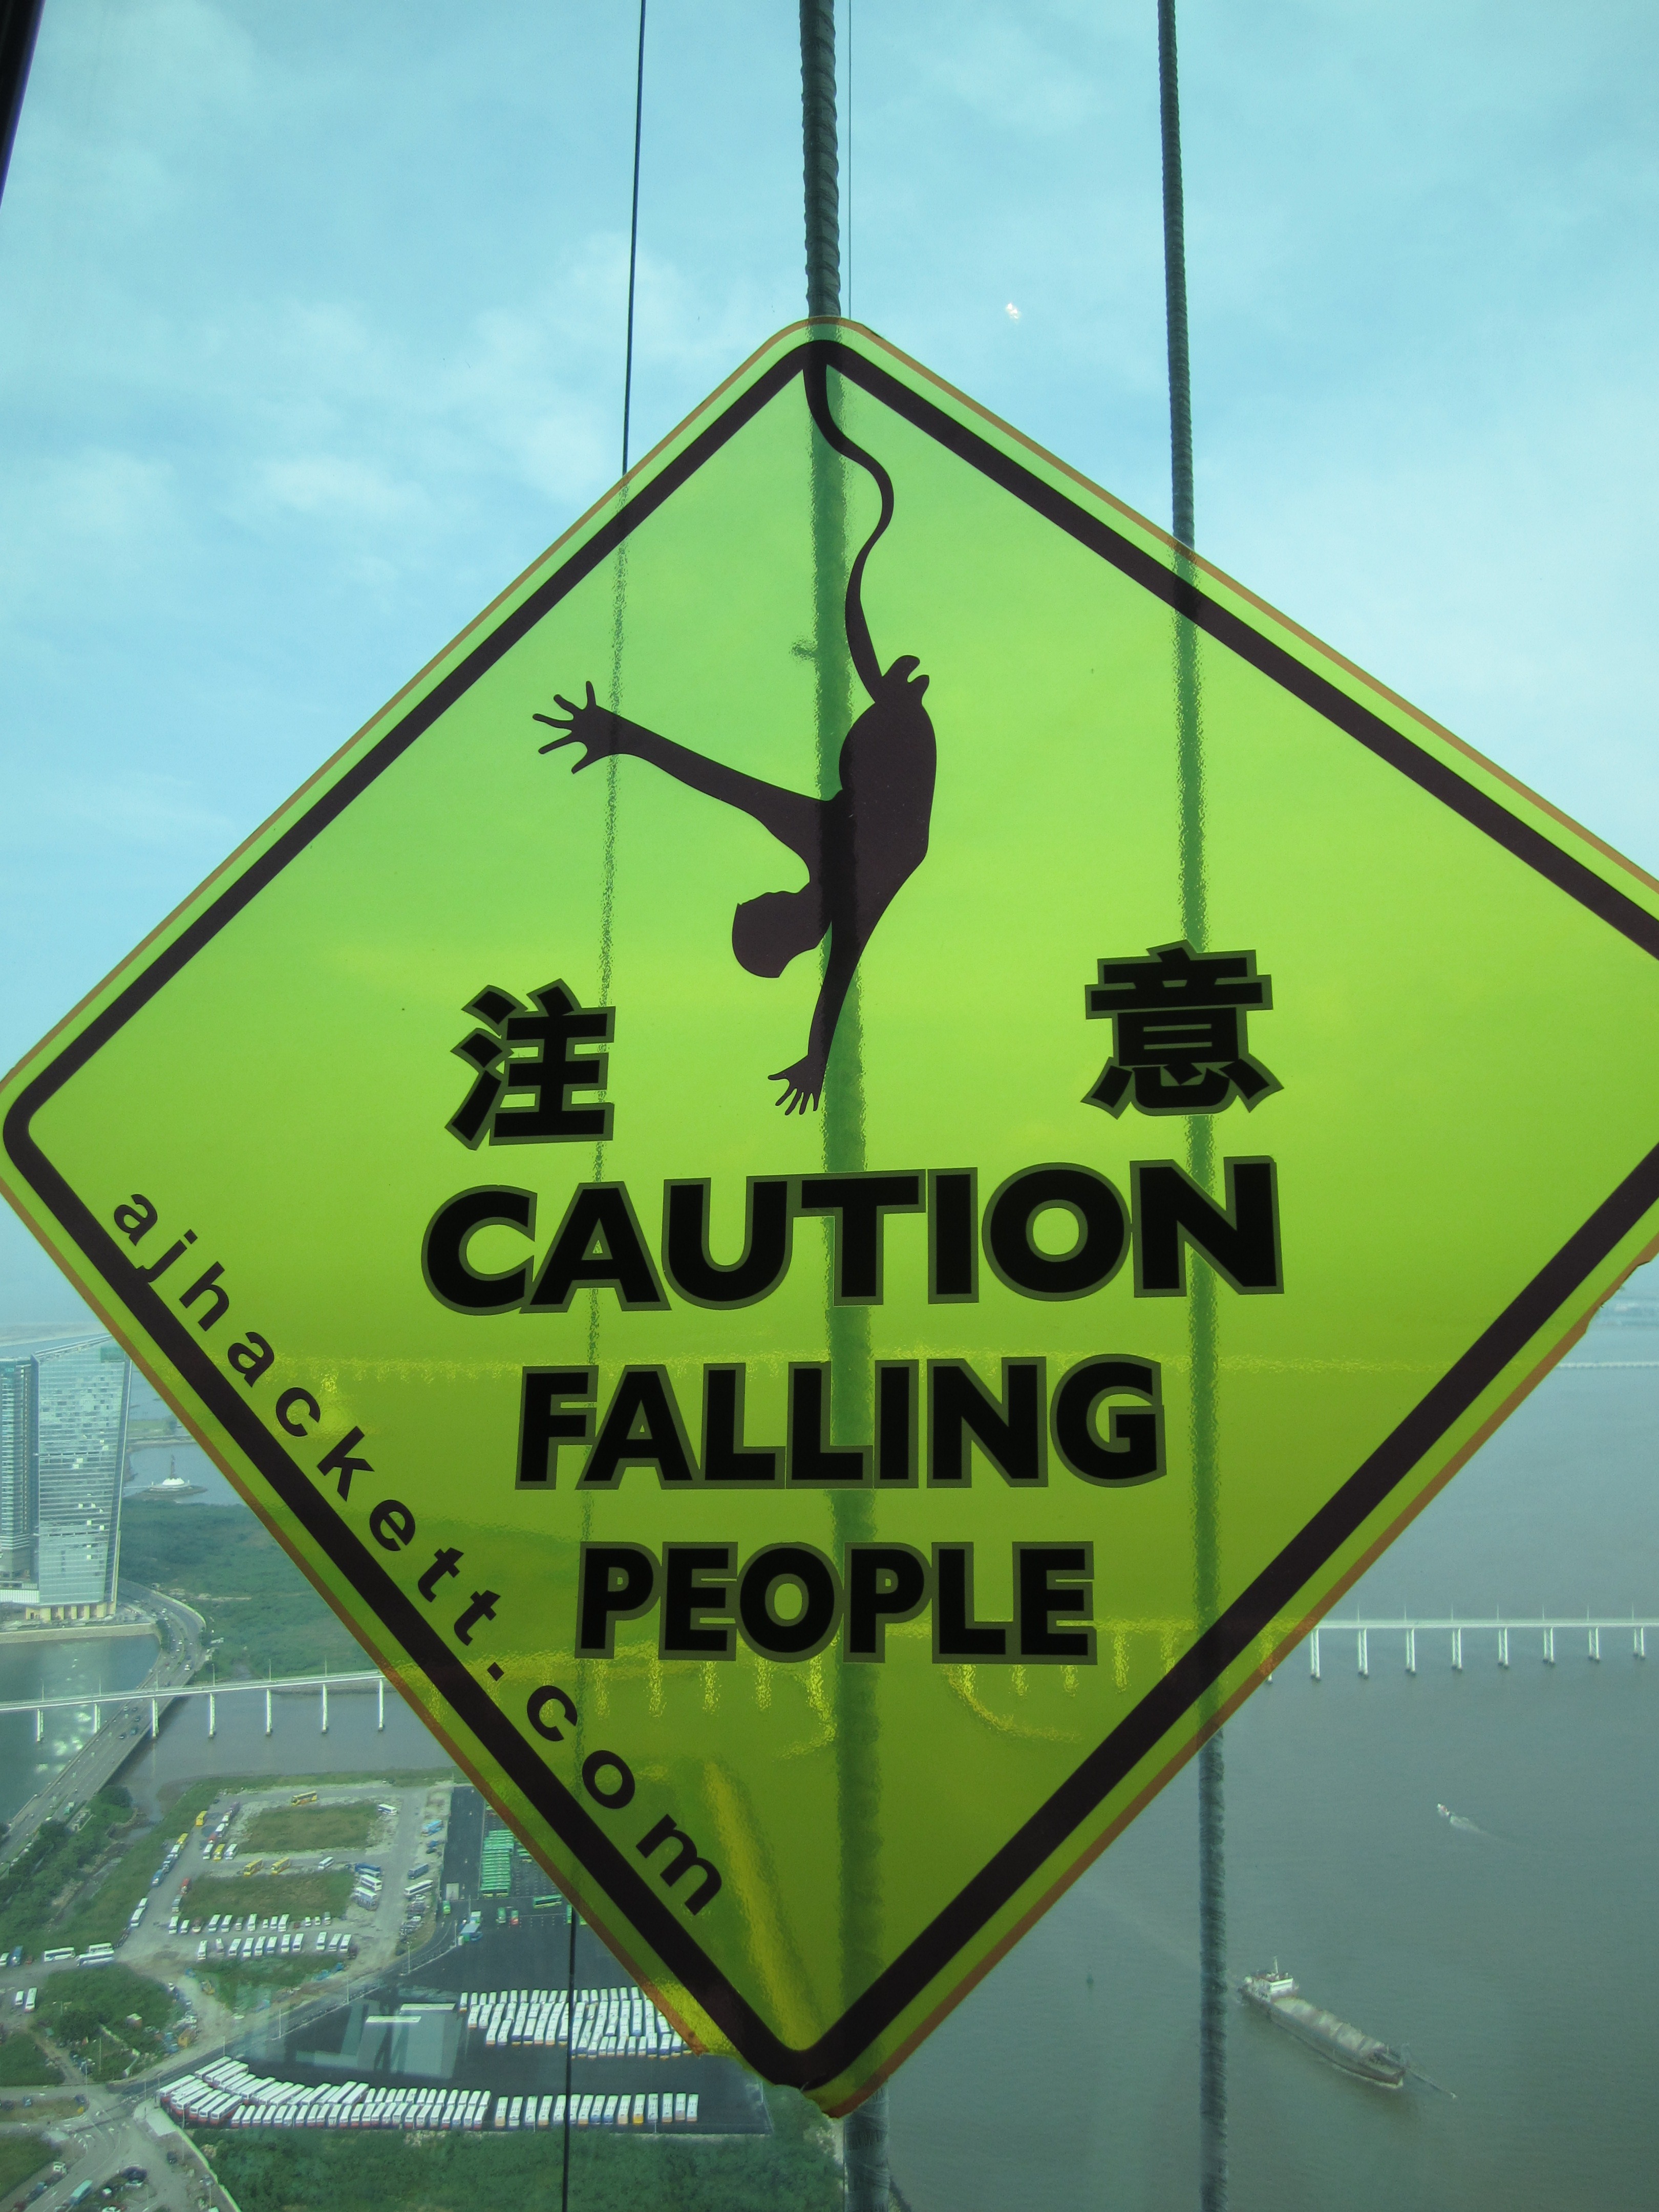
fall, number, advertising, sign, line, green, banner, street sign, signage, font, shape, bungee, warnschild, macau tower, traffic sign, bungy, bungee jumping, bungy jumping